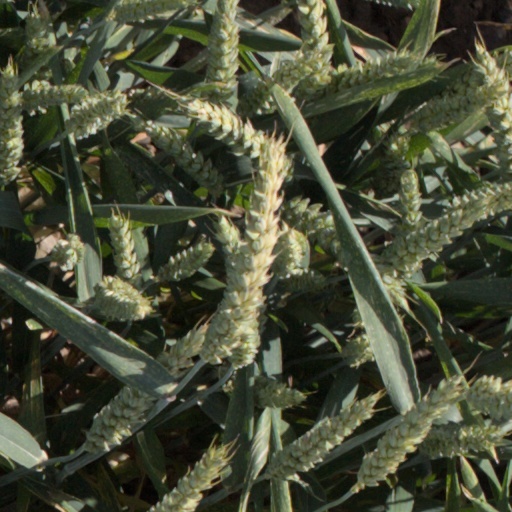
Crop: wheat